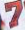
Number: 7